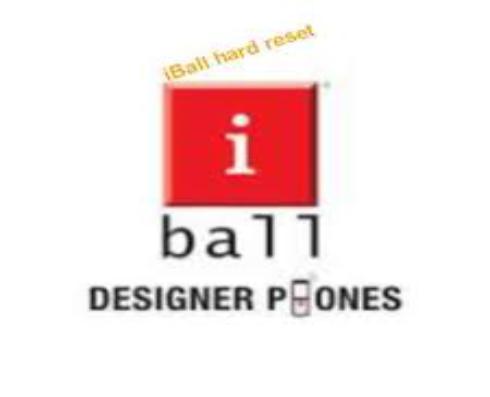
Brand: iBall
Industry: Electronic